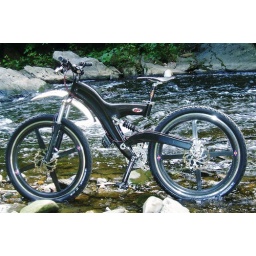
got a shot of it in the april mountain bike action, sweet!!!